Okinawa Institute of Science and Technology

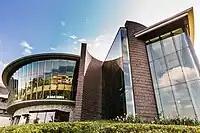
Center Building

The school offers a 5-year PhD program in science. Over half of the faculty and students are recruited from outside Japan, and all education and research are conducted in English.